Andrea Cisco

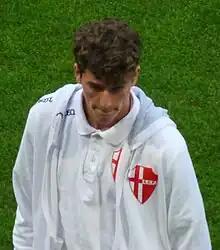
Cisco in 2018

Andrea Cisco (born 8 October 1998) is an Italian professional footballer who plays as a winger for club Union Brescia.